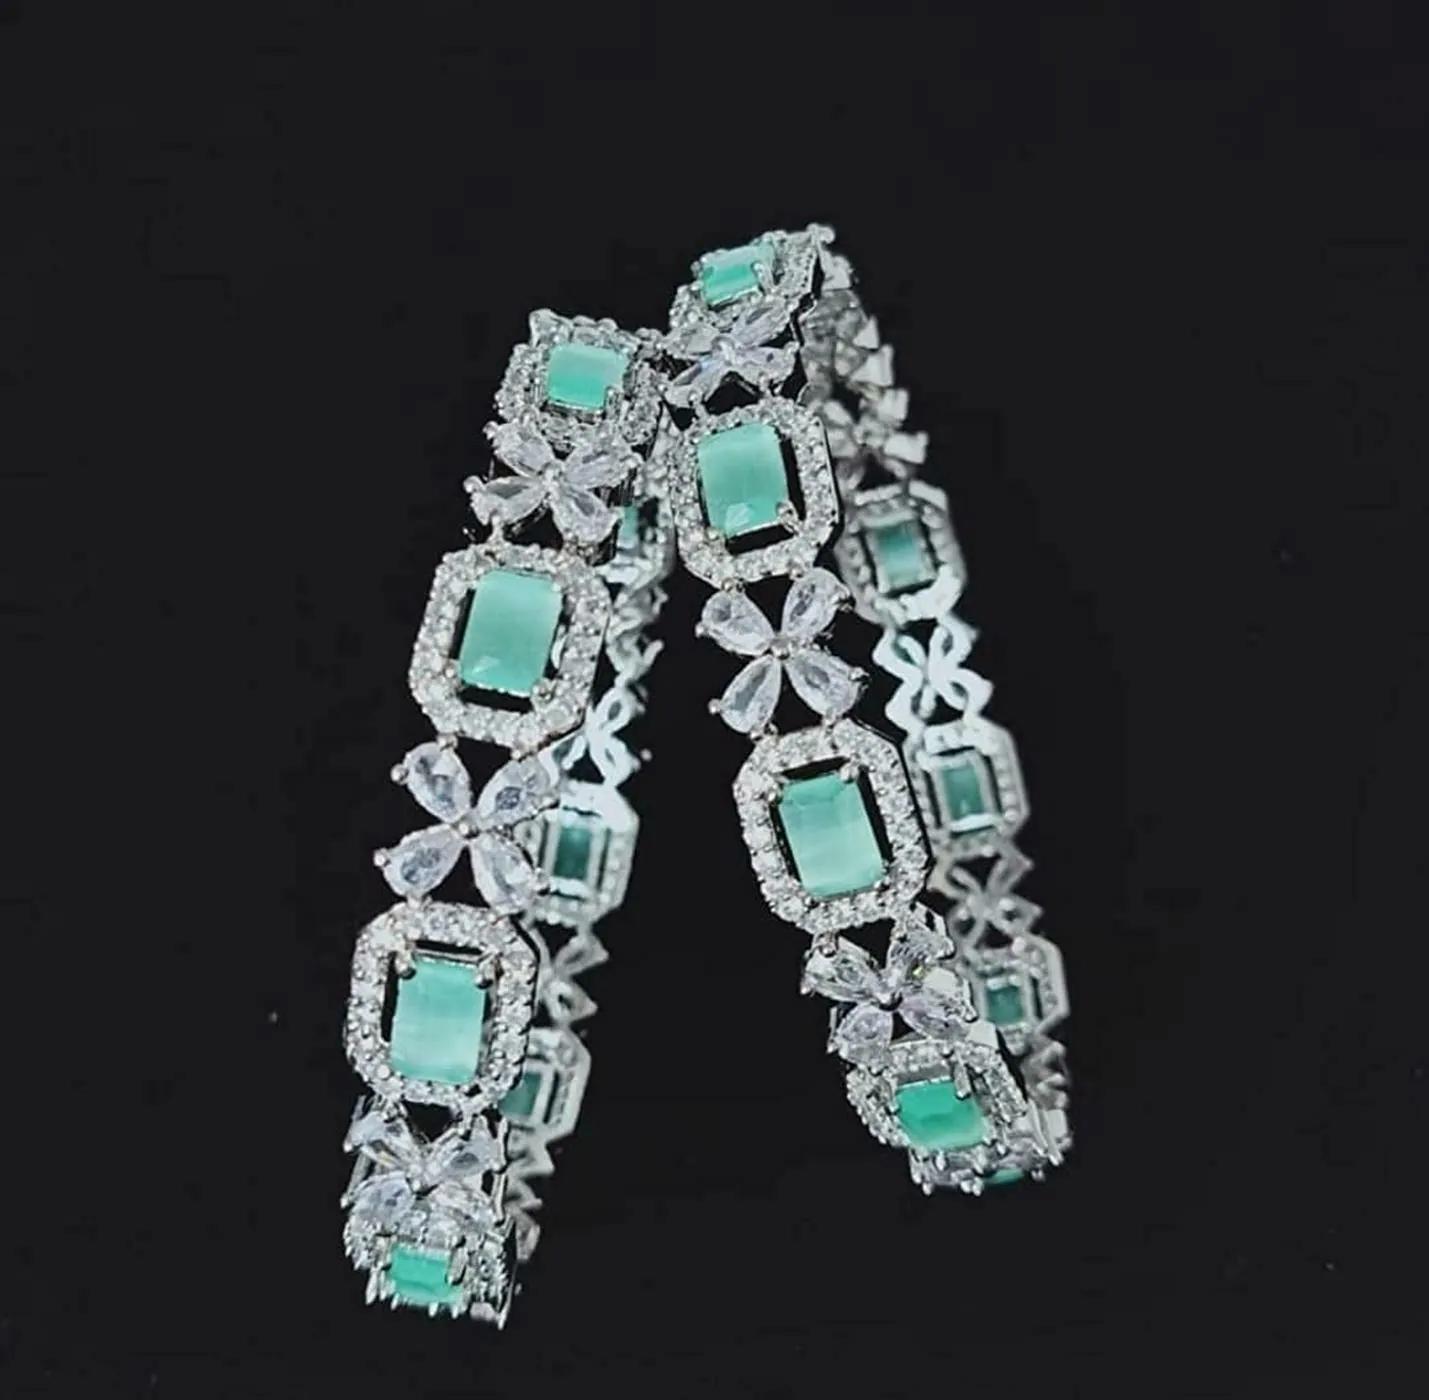
AyanAarsh Sea Green Alloy Steel Rose Traditional Kada Encased with CZ American Diamonds Bangles for Women and Girls (pack of 2)
Type: Bangles
Brand: AyanAarsh
Price: Rs. 1299
 This stunning set of American diamond kada bangles from the brand was made just for you. This stunning pair of diamond bangles is embellished with semi-precious ruby, emerald, sapphire, and meena enamel stones in addition to real-looking imitation American diamonds. Its graceful design goes well with any ethnic or western dress. The CZ (Cubic Zirconia) stones used in its creation give it the appearance of real diamond Bangles, making it the ideal fit for any party or special occasion. This bracelet is ideal for any gift-giving occasion.
Features: QUALITY - This bangle set is intricately crafted in 18K Rose Gold Plating. Its encased with high quality Swiss cubic zirconia American Diamond,GIFTING - A perfect gift on the occasions like Wedding, Valentines, Birthdays etc. For Girls, Women, Wife and Girlfriends,STYLING TIP - Wear it with a gown, suit or a saree, and lehenga for an ethnic yet classy look,JEWELLERY CARE - Keep the jewellery away from direct heat, water, perfumes, deodorants and other strong chemicals as they may react with the metal or plating. Store the jewellery when not in use in a storage box or a cloth pouch to retain its shine,Studded with high quality Swiss Cubic Zirconia American Diamond Stones
Included: Pack of 2 Bangles